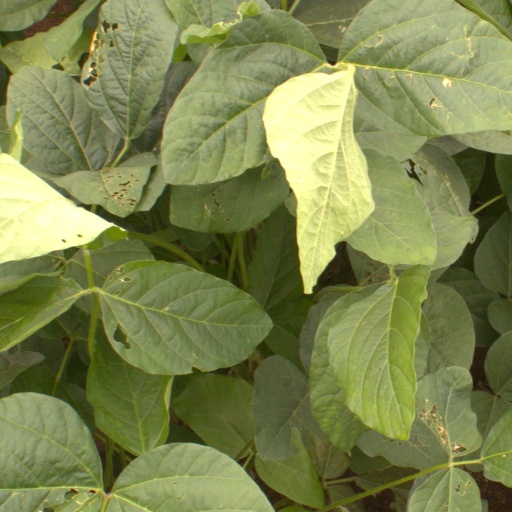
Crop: soybean